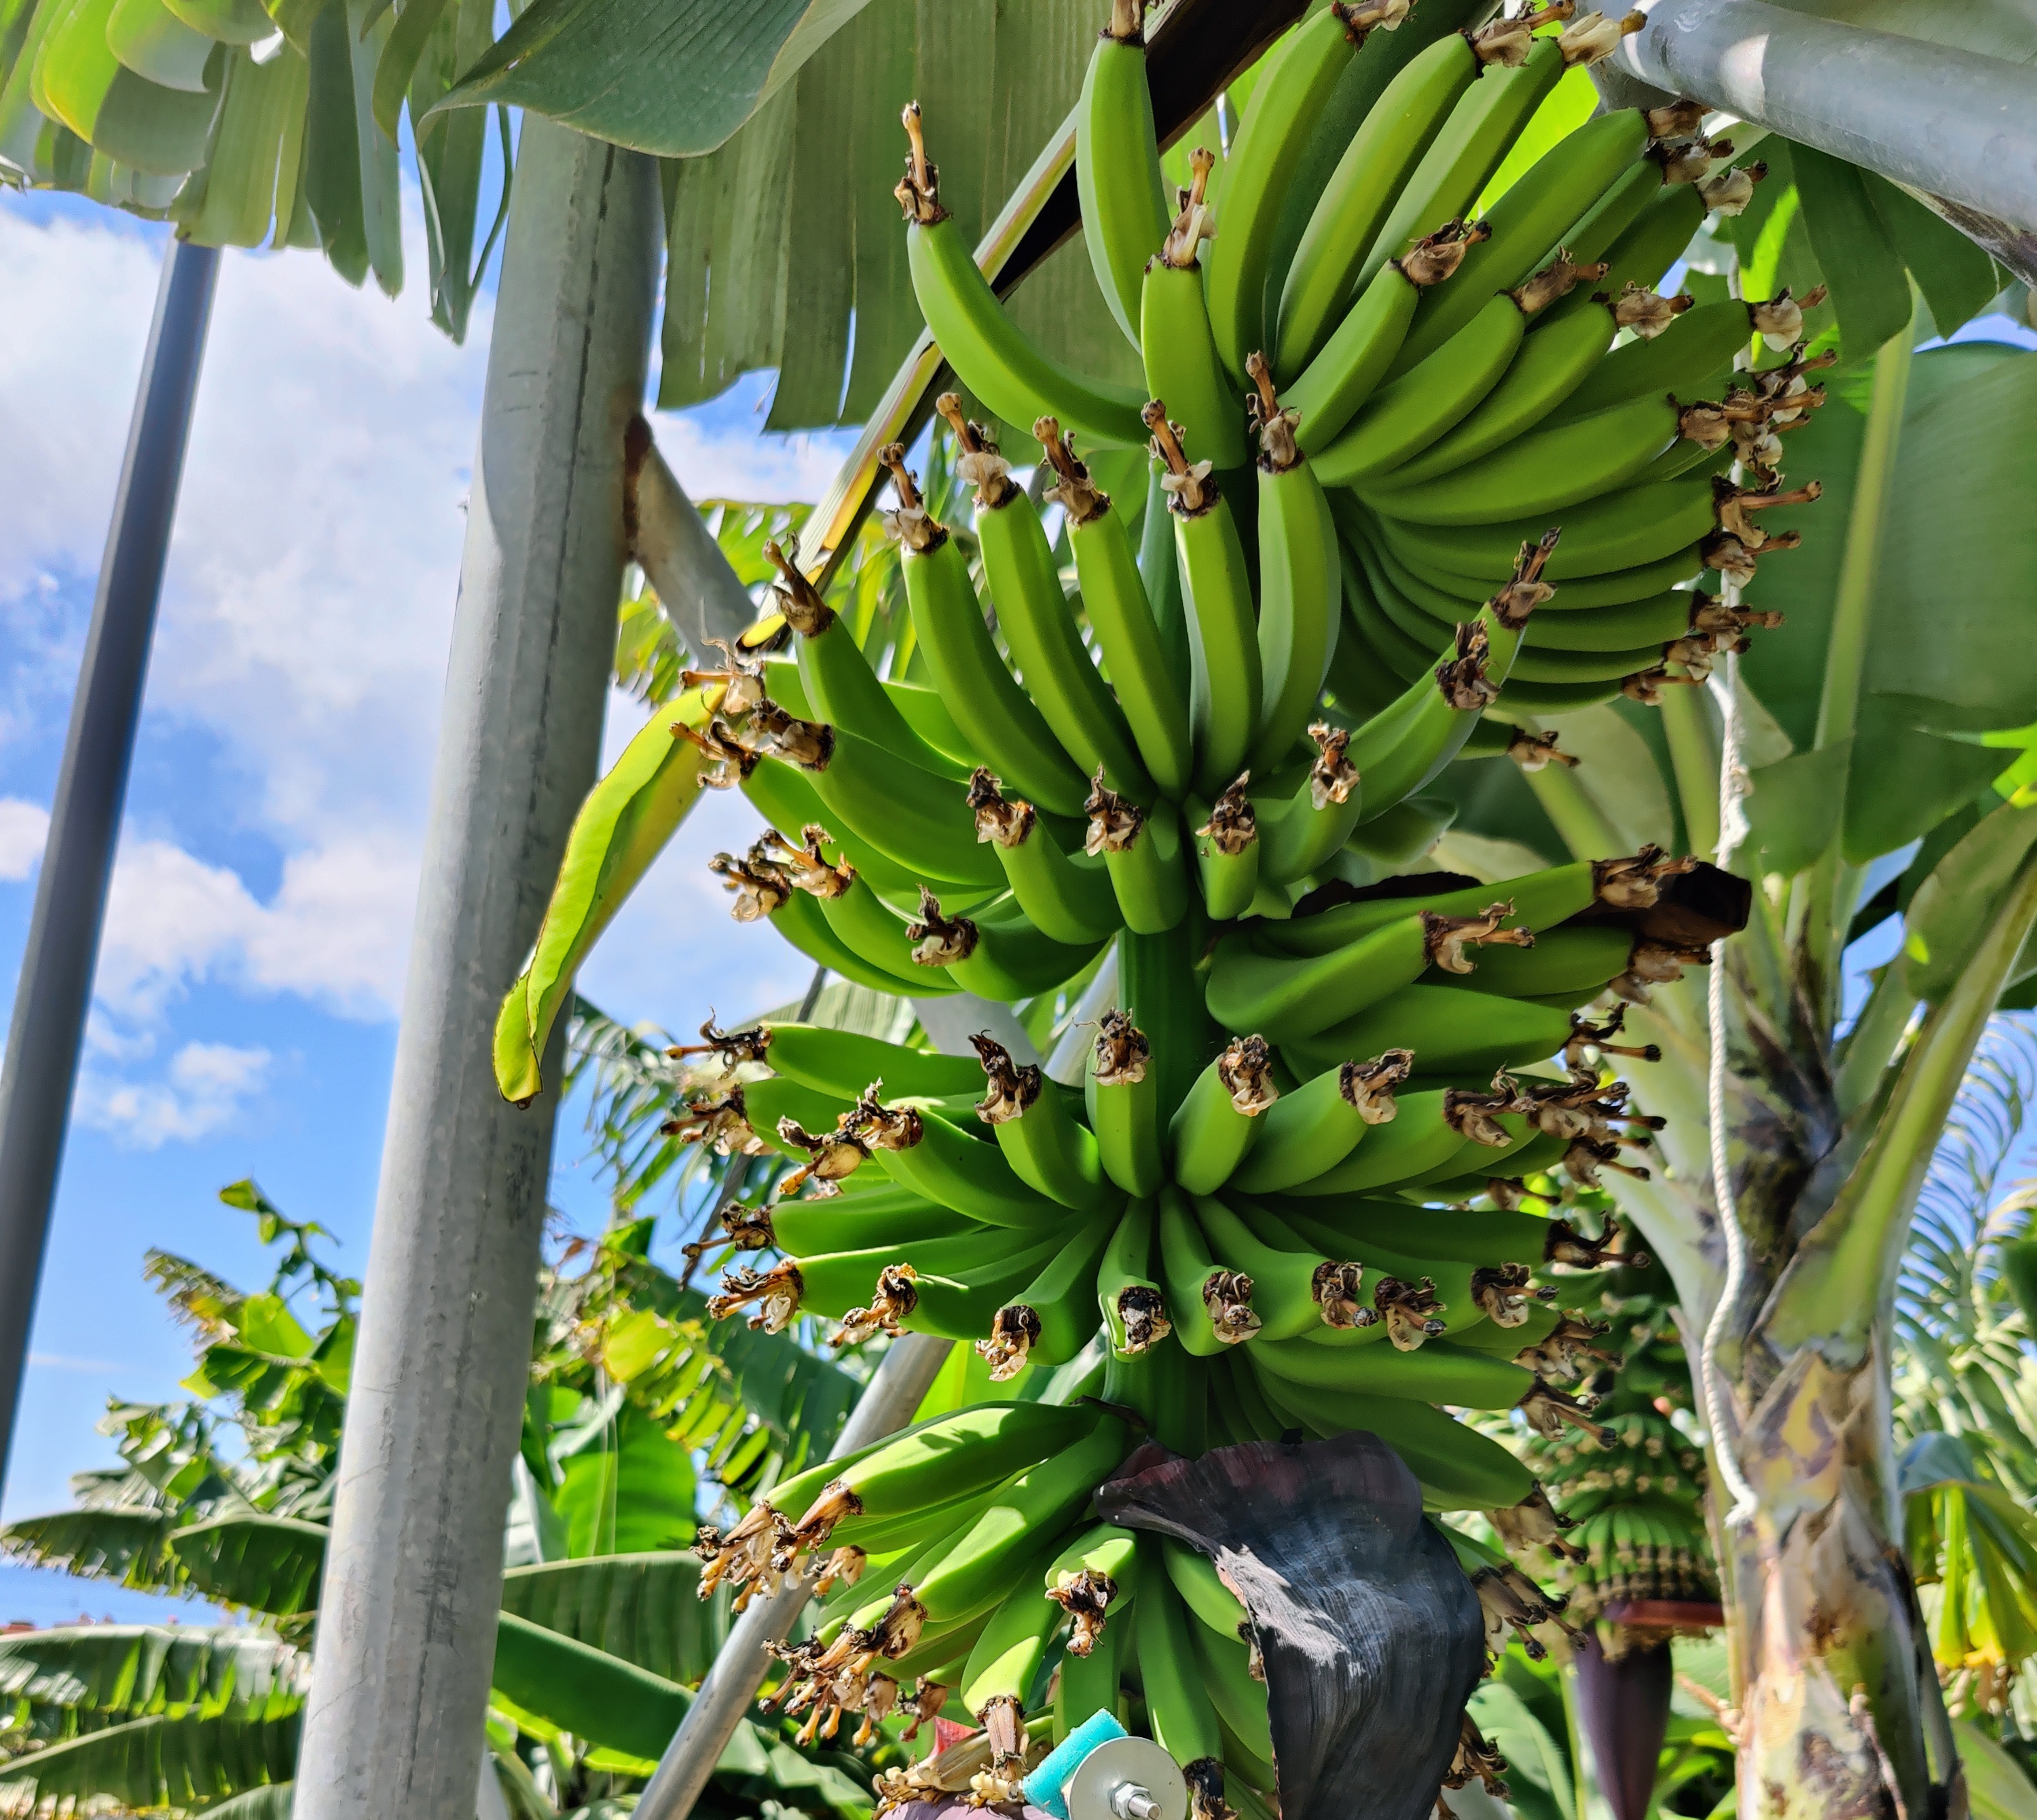
Label: Keep